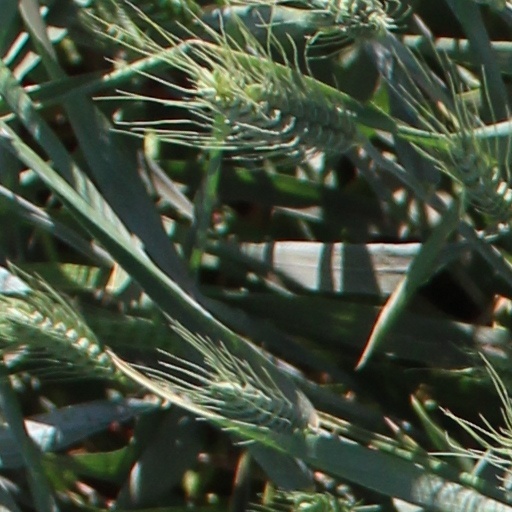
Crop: wheat